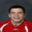
Label: man